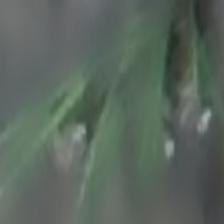
Label: single